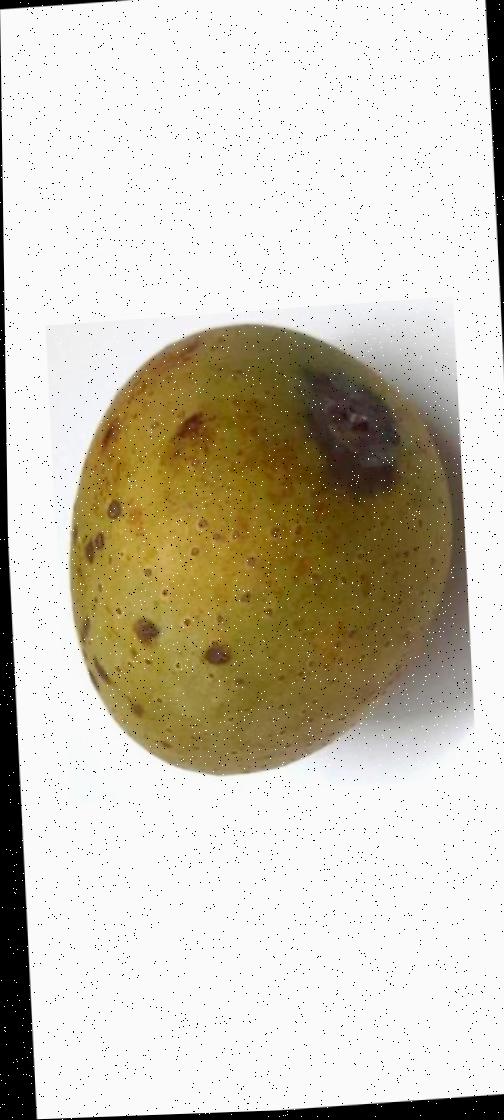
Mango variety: Gourmoti